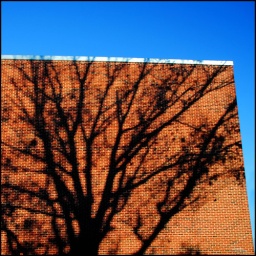
tree silhouette on a brick school building on a Sunday in the fall